Sip 'n Dip Lounge

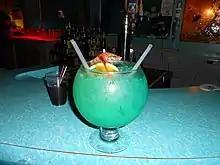
The "fish bowl" cocktail

The bar has a bamboo ceiling, traditional cocktails, local Montana microbrews and specialty drinks such as the "fish bowl", a cocktail that has nine shots of different liquors. It also has an outdoor patio open during the summer, from June to September.